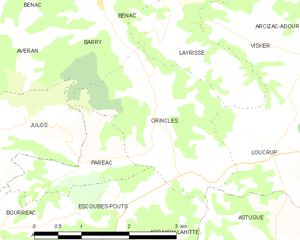
Carte des communes françaises
Orincles est une commune française située dans le département des Hautes-Pyrénées, en région Occitanie.